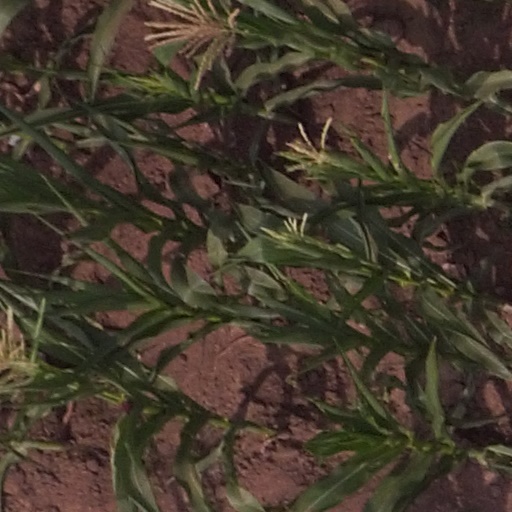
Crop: maize; corn